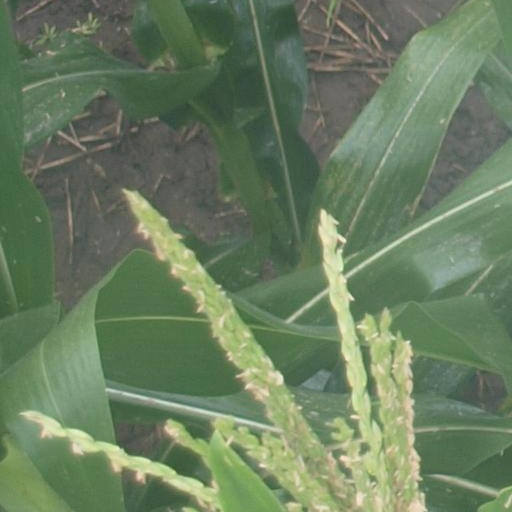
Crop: maize; corn